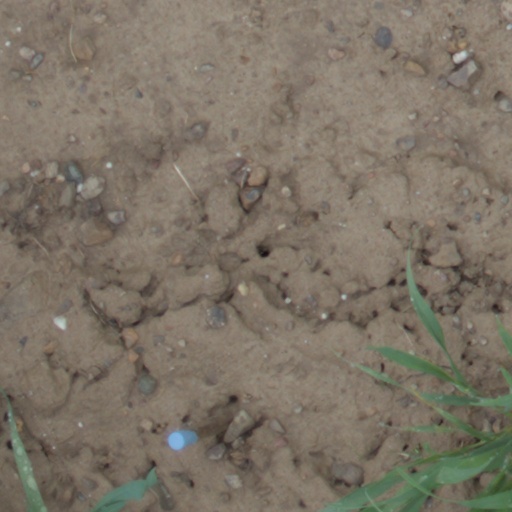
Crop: wheat